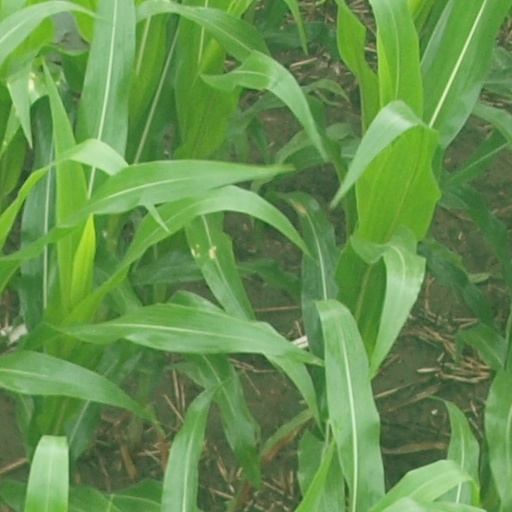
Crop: maize; corn